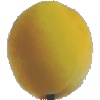
Label: Peach 2